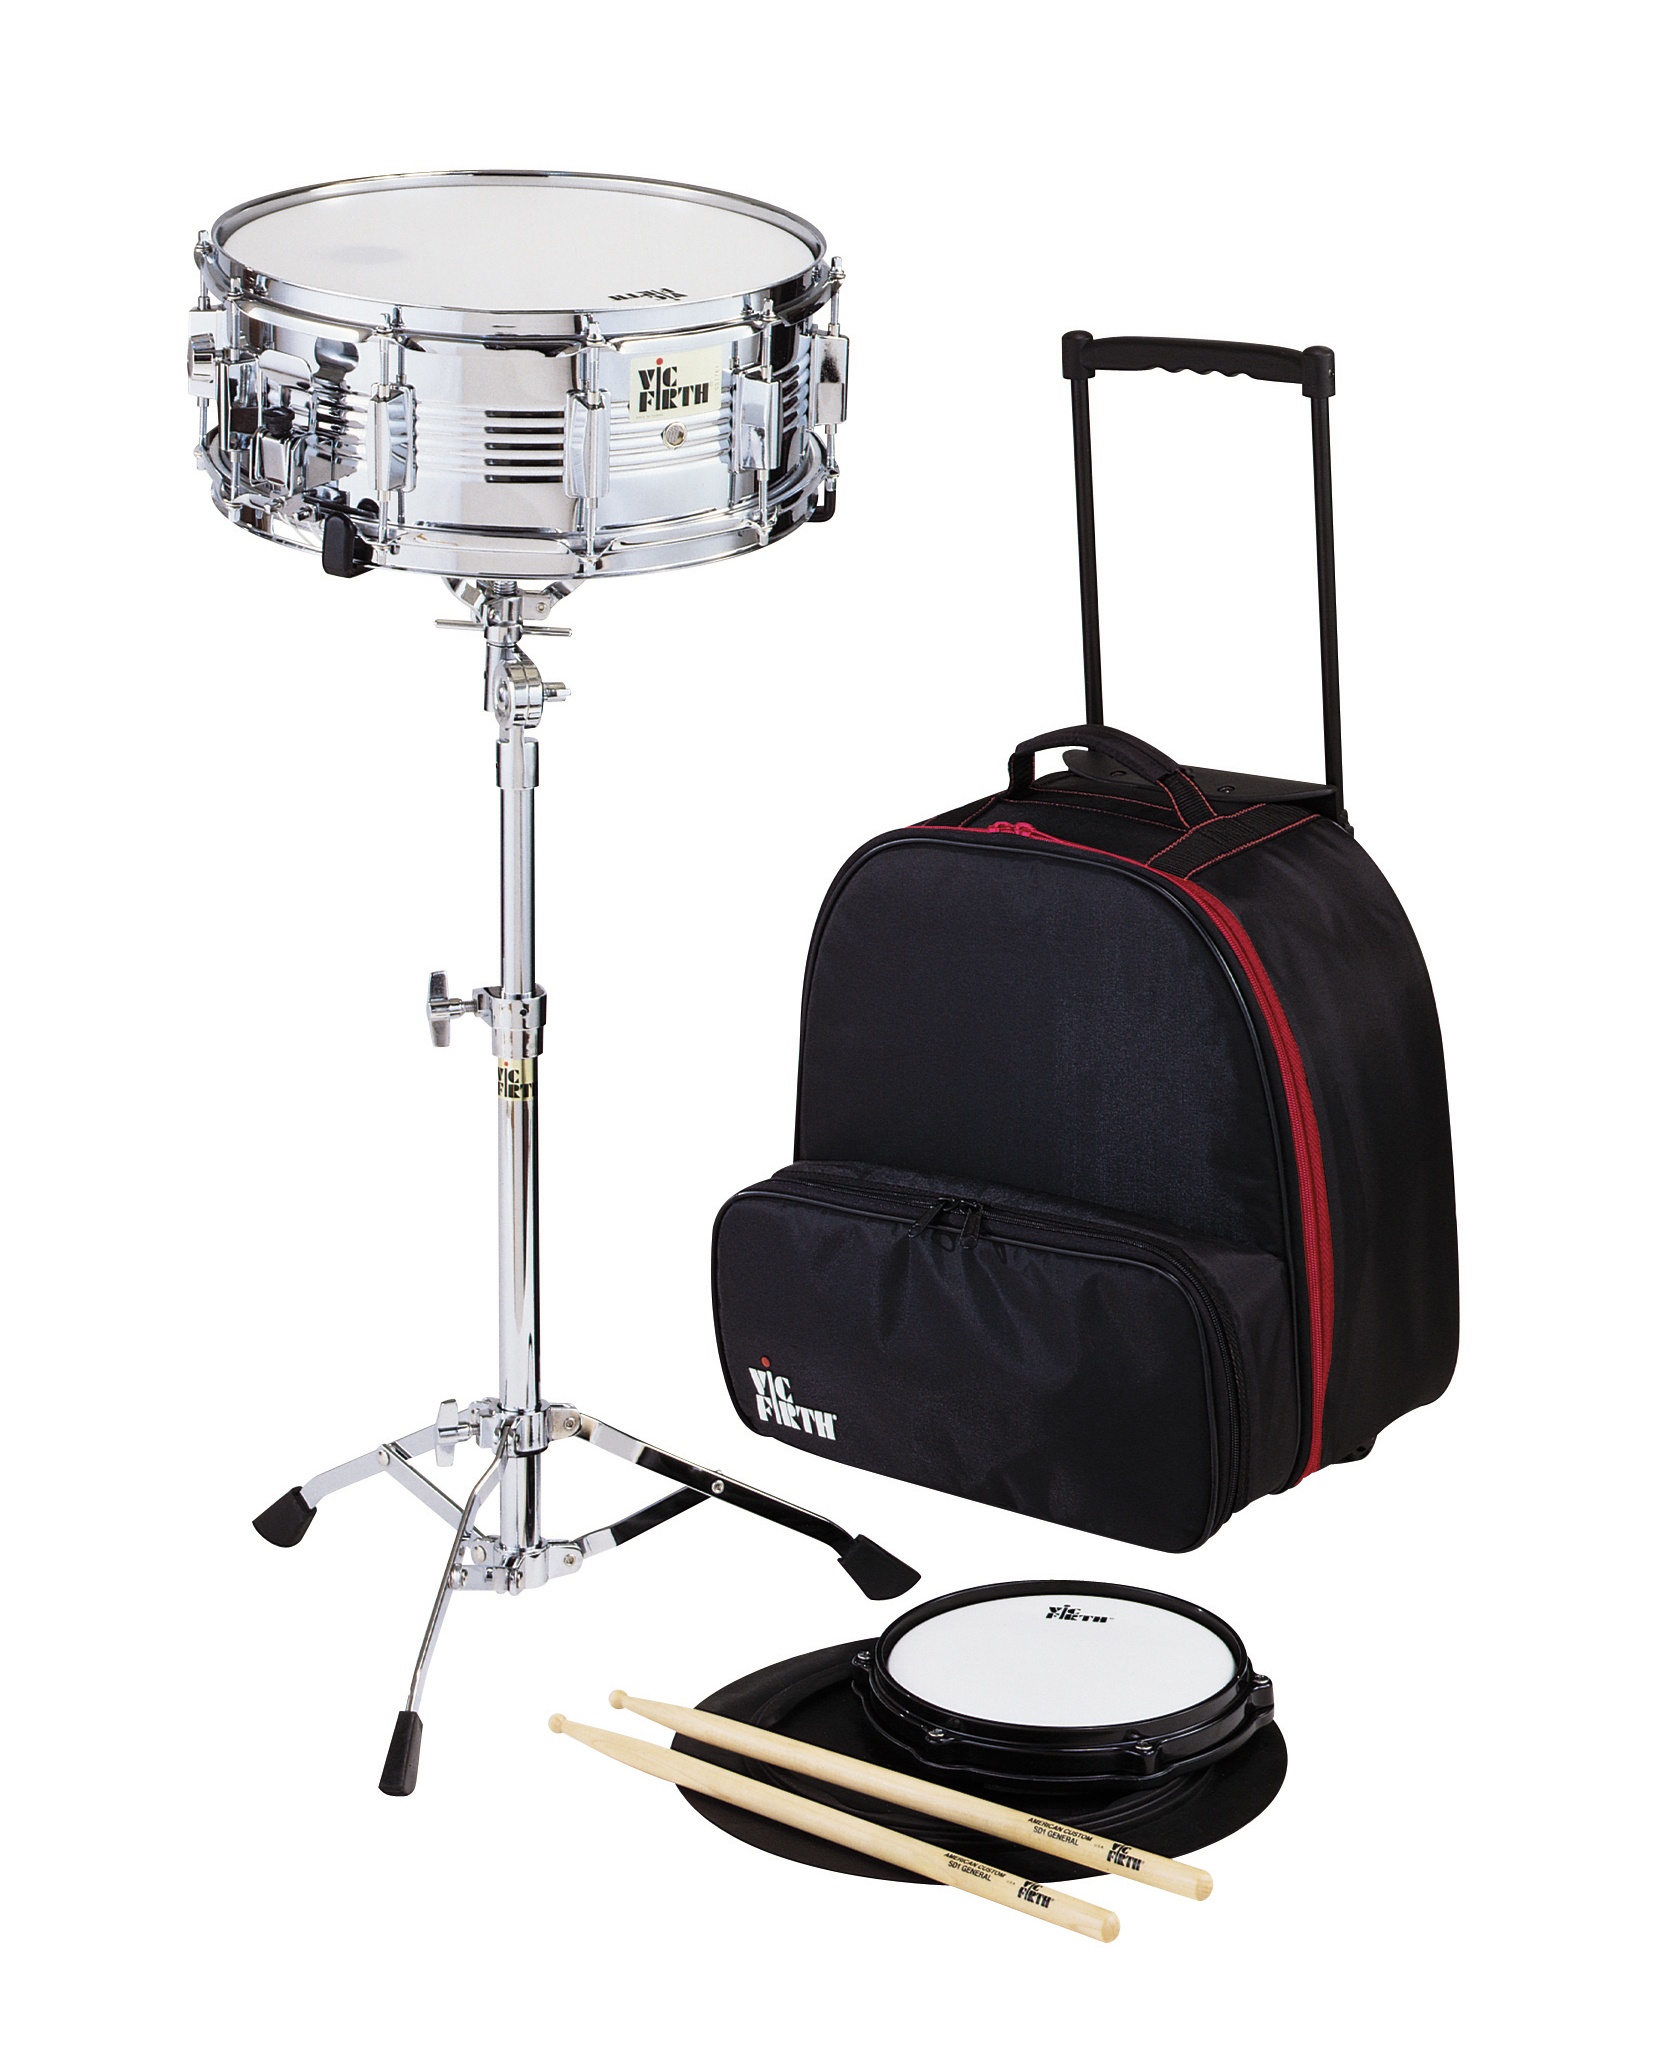
Vic Firth V6806 Snare Drum Kit
Brand: Vic Firth Educational
Vic Firth has assembled quite the package deal for your student drummer. This all inclusive snare pack comes with a steel snare drum, a wheeled travel case, a snare stand, a practice pad, a drum key, and a pair of Vic Firth drum sticks!
Category: Arts & Entertainment > Hobbies & Creative Arts > Musical Instruments > Percussion > Snare Drums